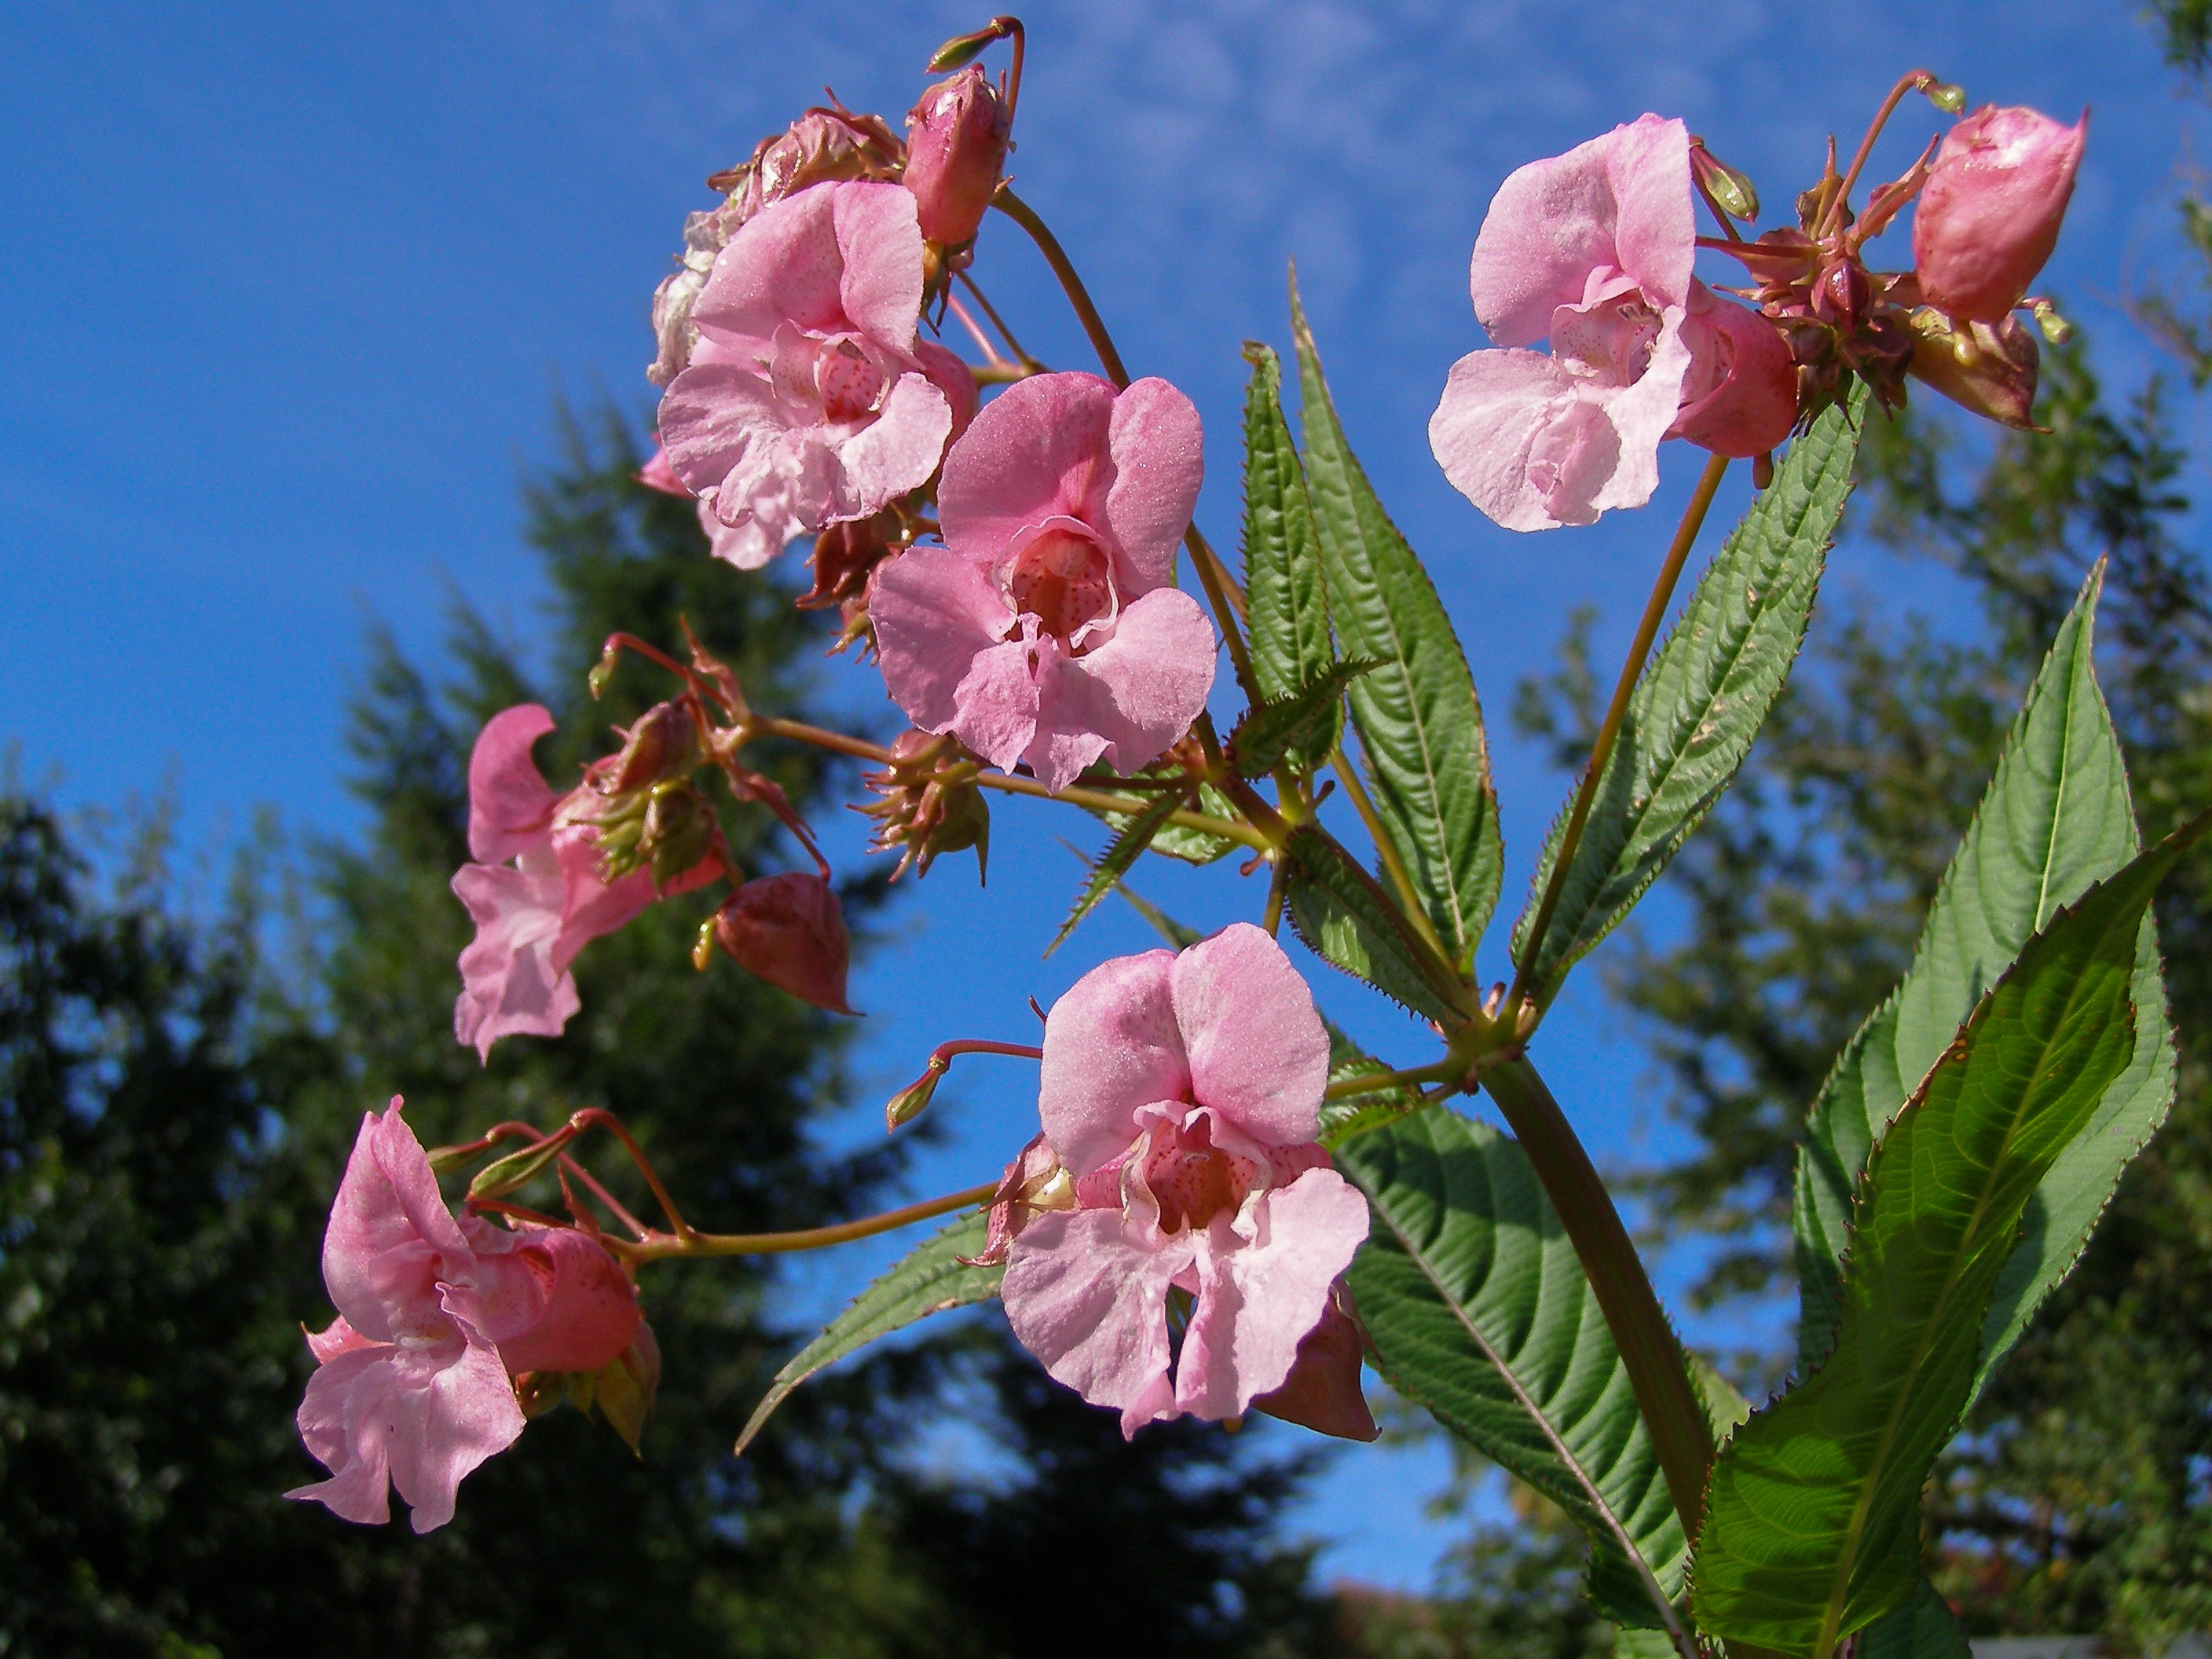
nature, branch, blossom, plant, flower, petal, summer, rose, spring, botany, pink, flora, flowering plant, garden roses, rose family, impatiens glandulifera, dashing, himalayan impatiens, land plant